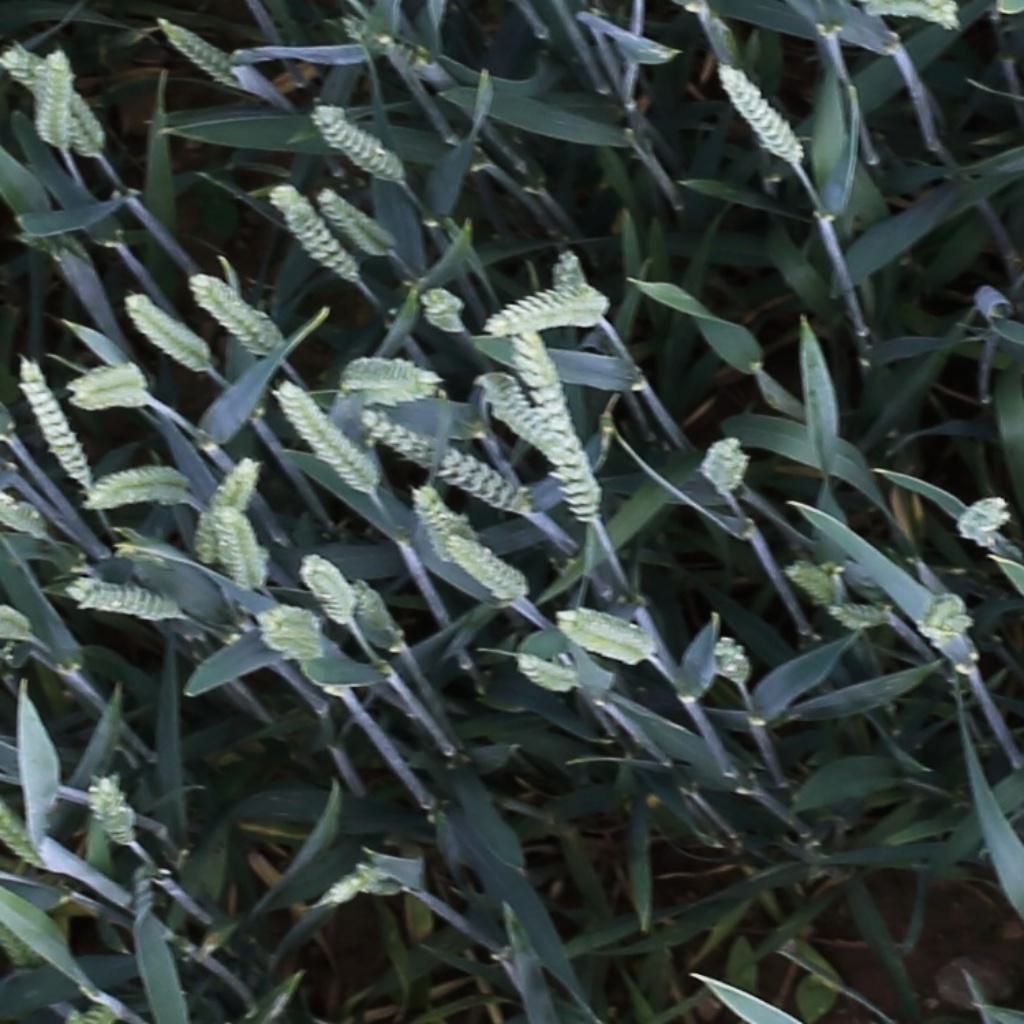
Country: Switzerland
Location: Usask
Wheat development stage: Filling